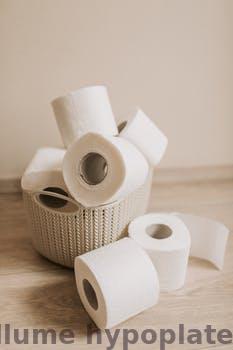
Label: Watermark